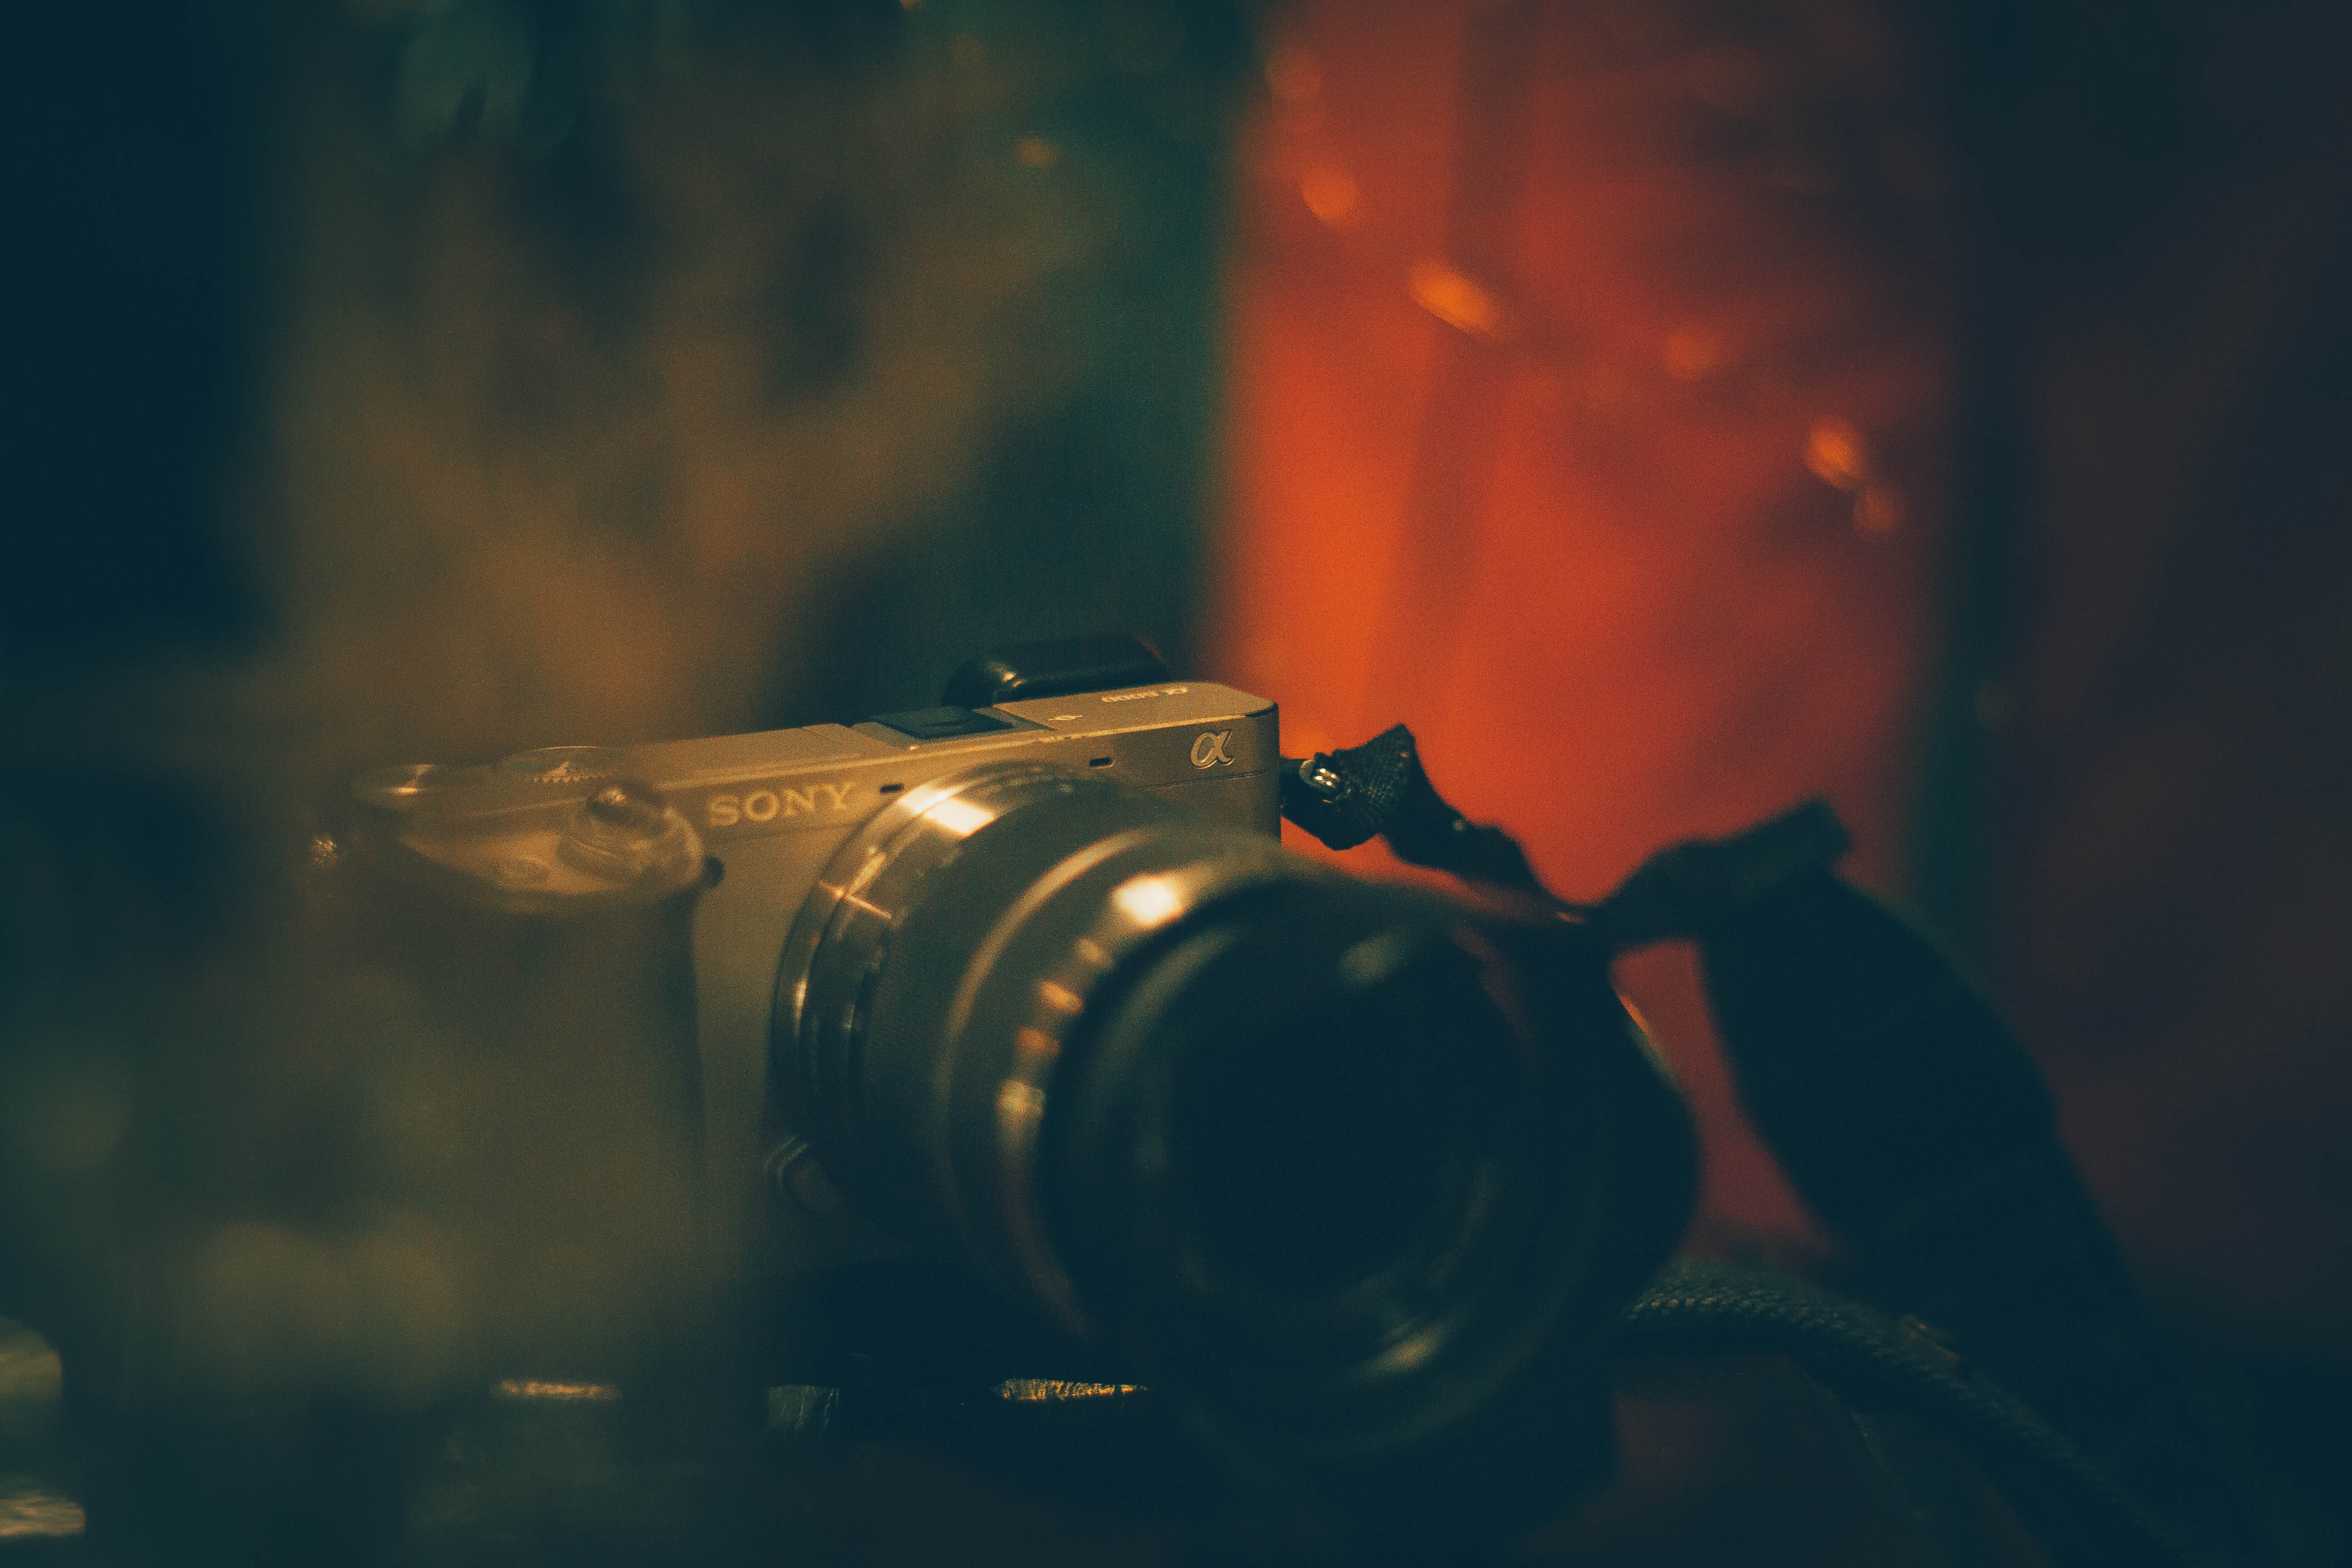
sky, photography, cloud, cameras optics, space, darkness